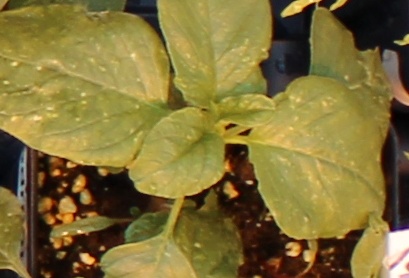
Label: Redroot Pigweed